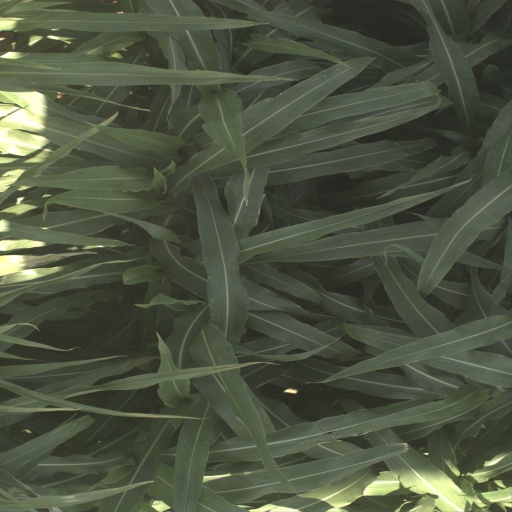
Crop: sorghum